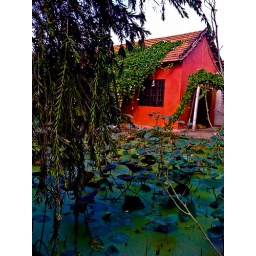
A small red house with a lotus pond in at small town in Vietnam (iPhone)